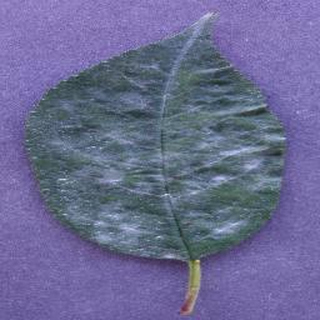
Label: cherry_powdery_mildew